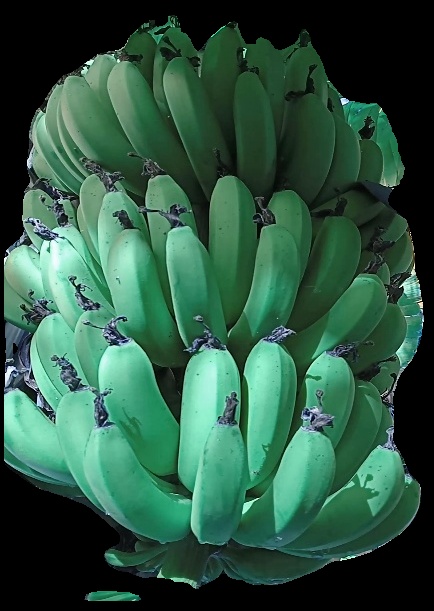
Variety: pachbale
Grade: grade1